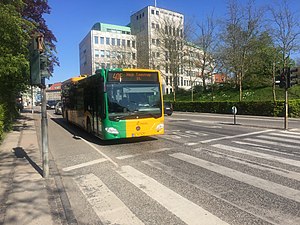
E-bus / Relancering af E-bus-konceptet i 2016
Linje 40E ved Lyngby Torv.
Movias buslinje 40E på Lyngby Torv, Kgs. Lyngby.
E-busser er hurtige buslinjer i og omkring København drevet af Movia, der kun stopper få steder undervejs, og som kun kører i dagtimerne på hverdage. Efter en relancering af konceptet findes der fra 27. marts 2016 fem E-buslinjer, der er kendetegnet ved tocifrede linjenummer med et E bagefter. Busserne er forsynet med mørkegrønne hjørner, ligesom linjerne er markeret med mørkegrøn farve på stoppesteder og trafikkort.